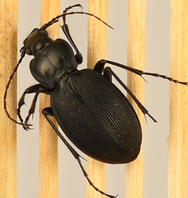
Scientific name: Carabus goryi
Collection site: Mountain Lake Biological Station NEON (MLBS), plot MLBS_002